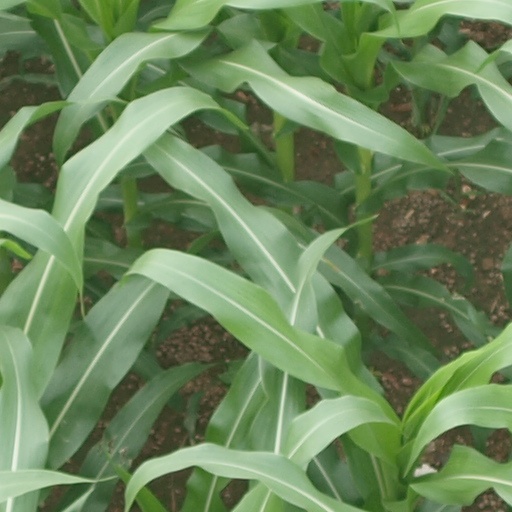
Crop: maize; corn